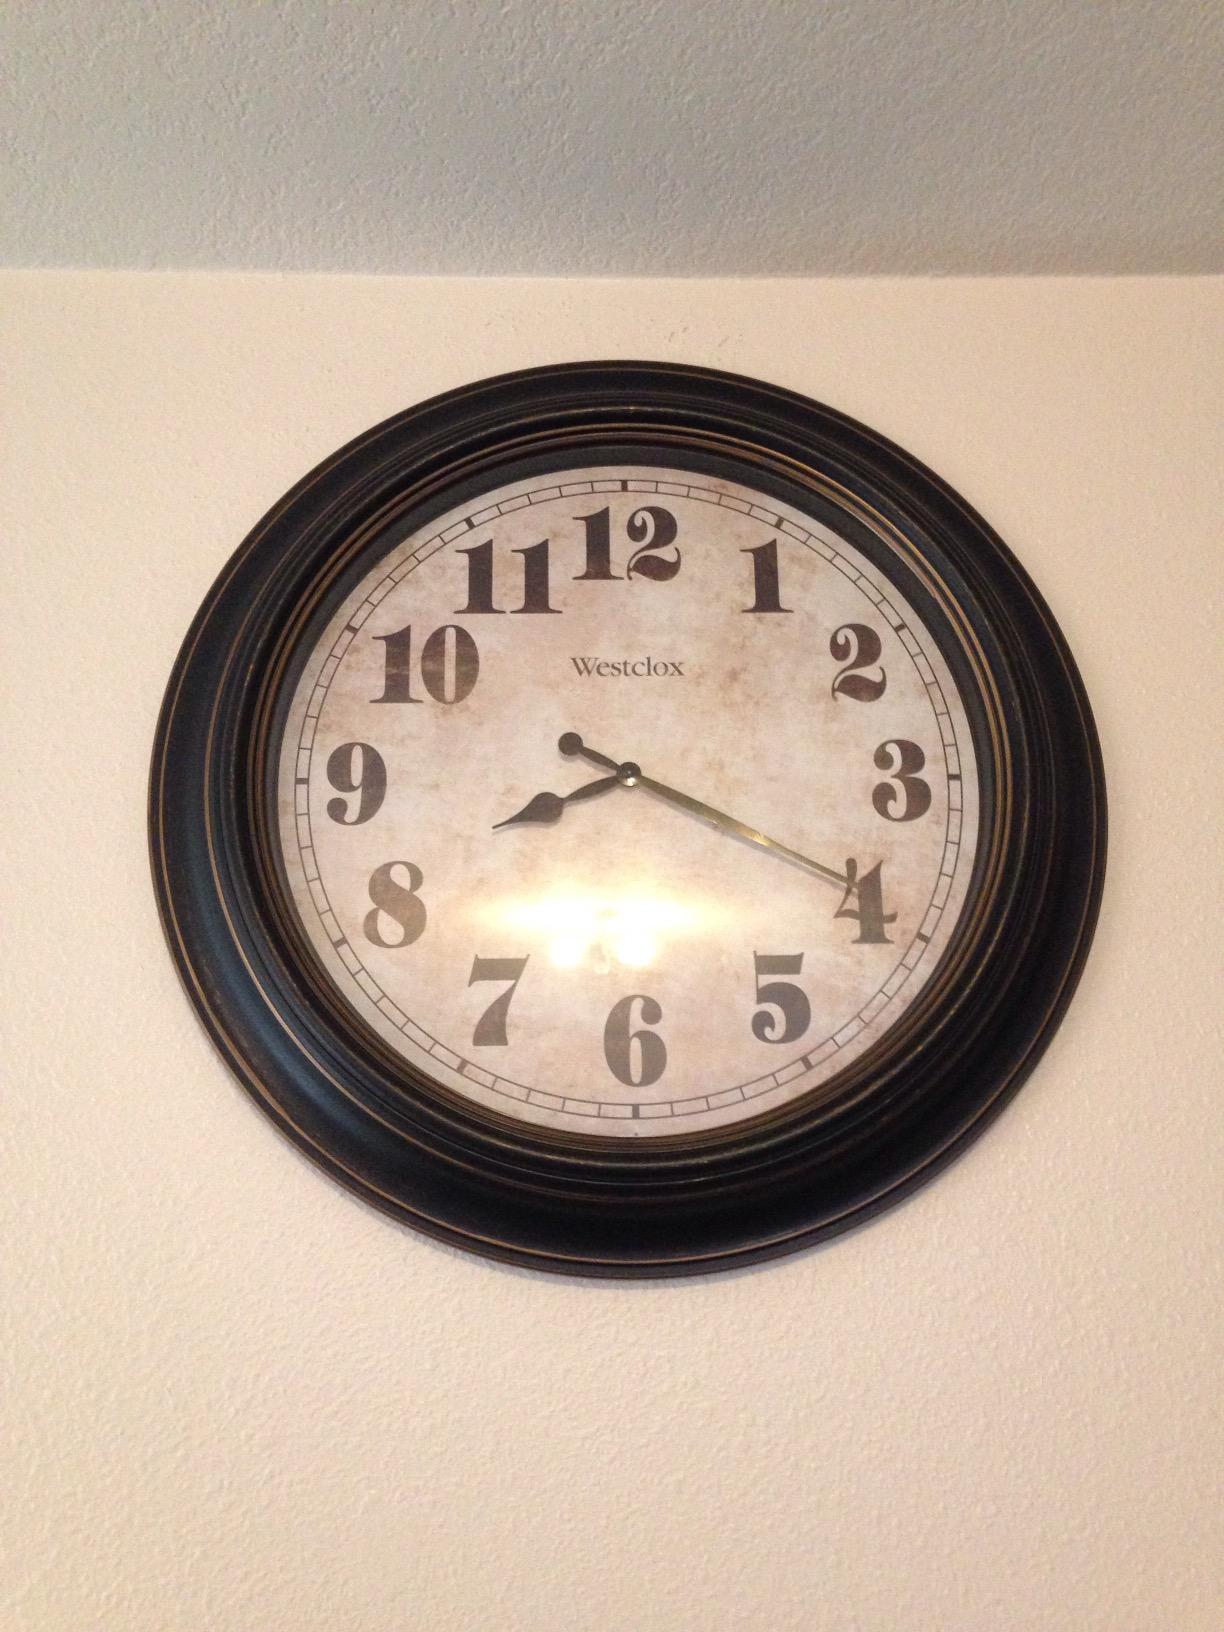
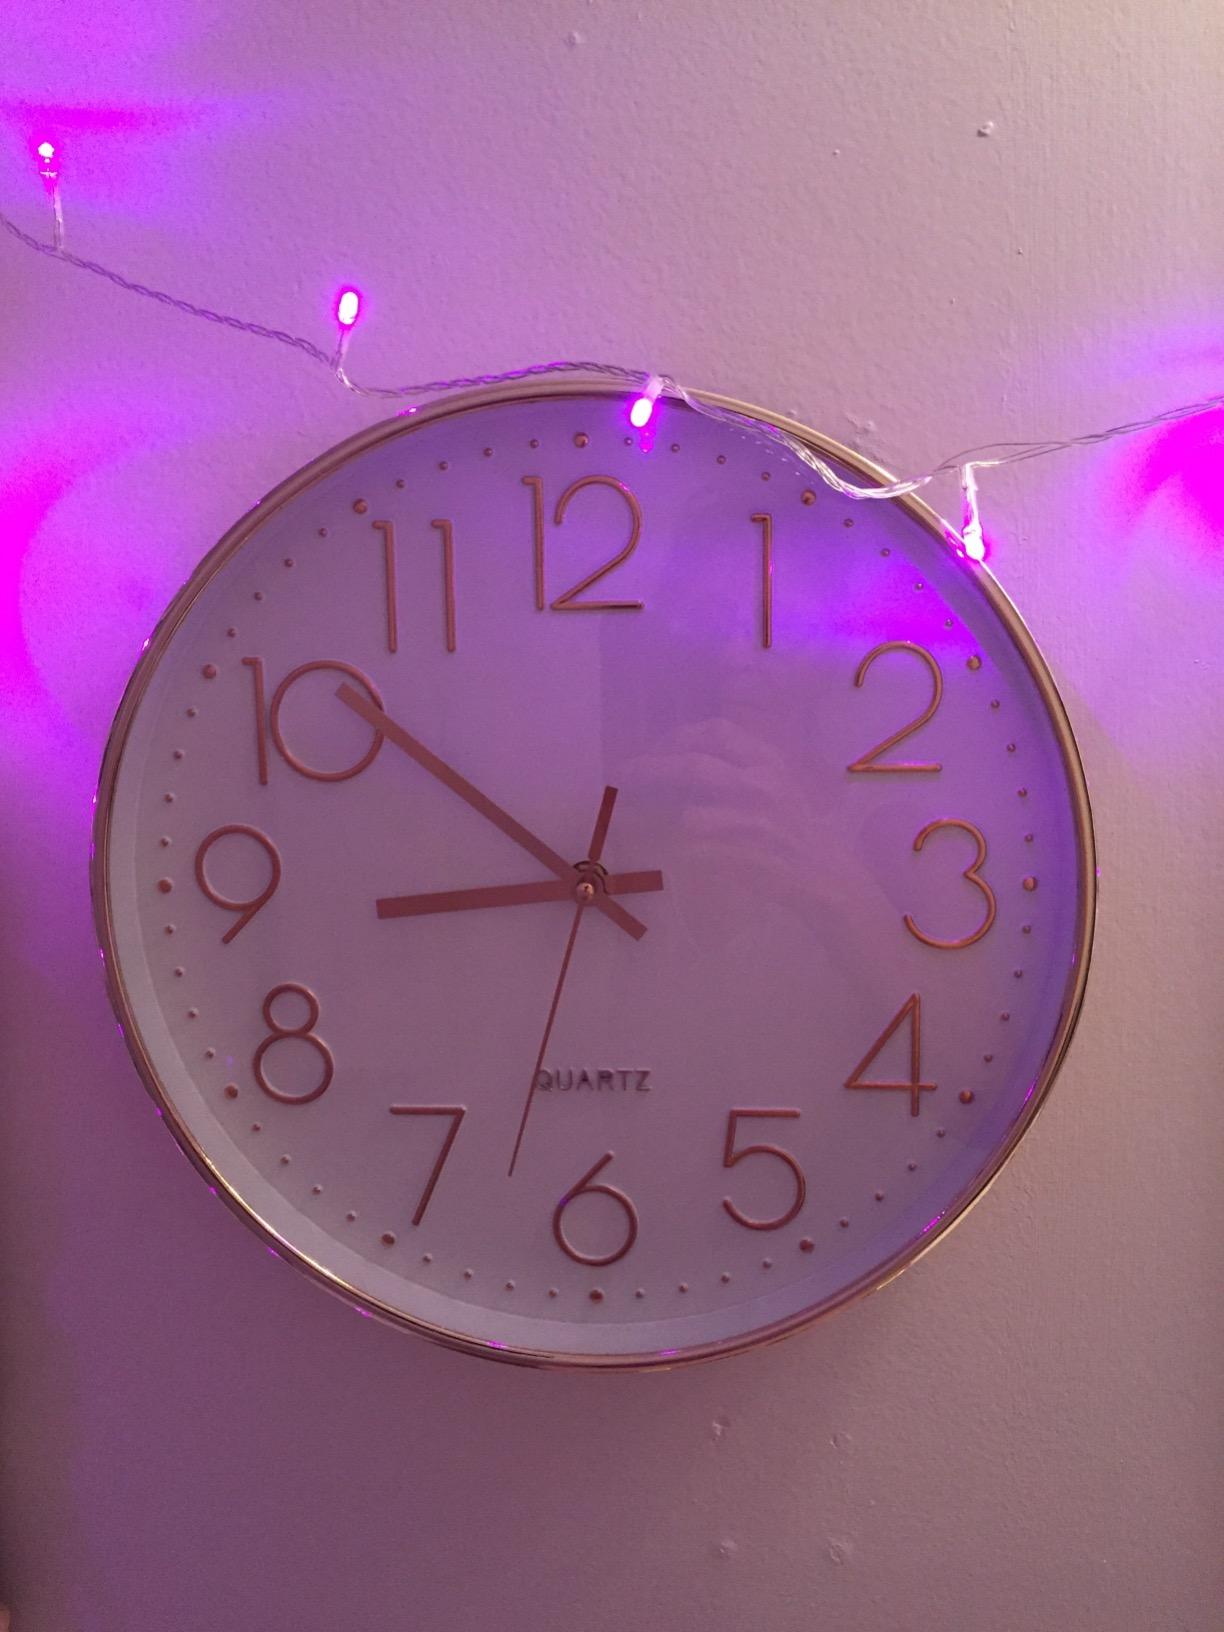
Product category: clock
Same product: no